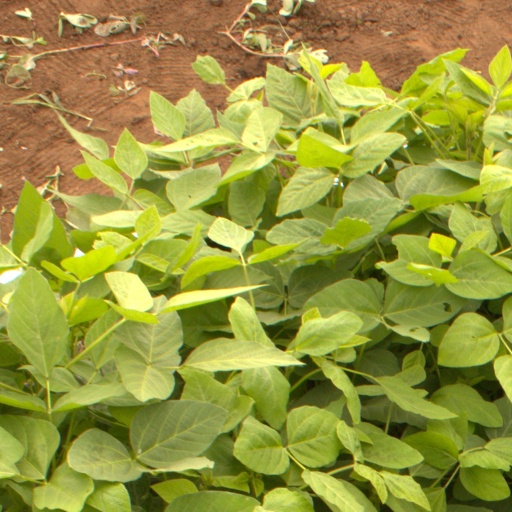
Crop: soybean